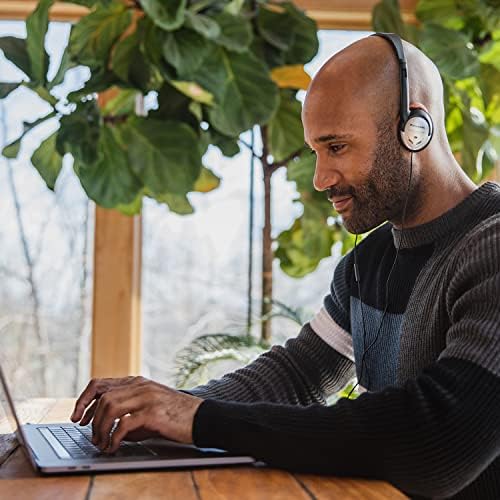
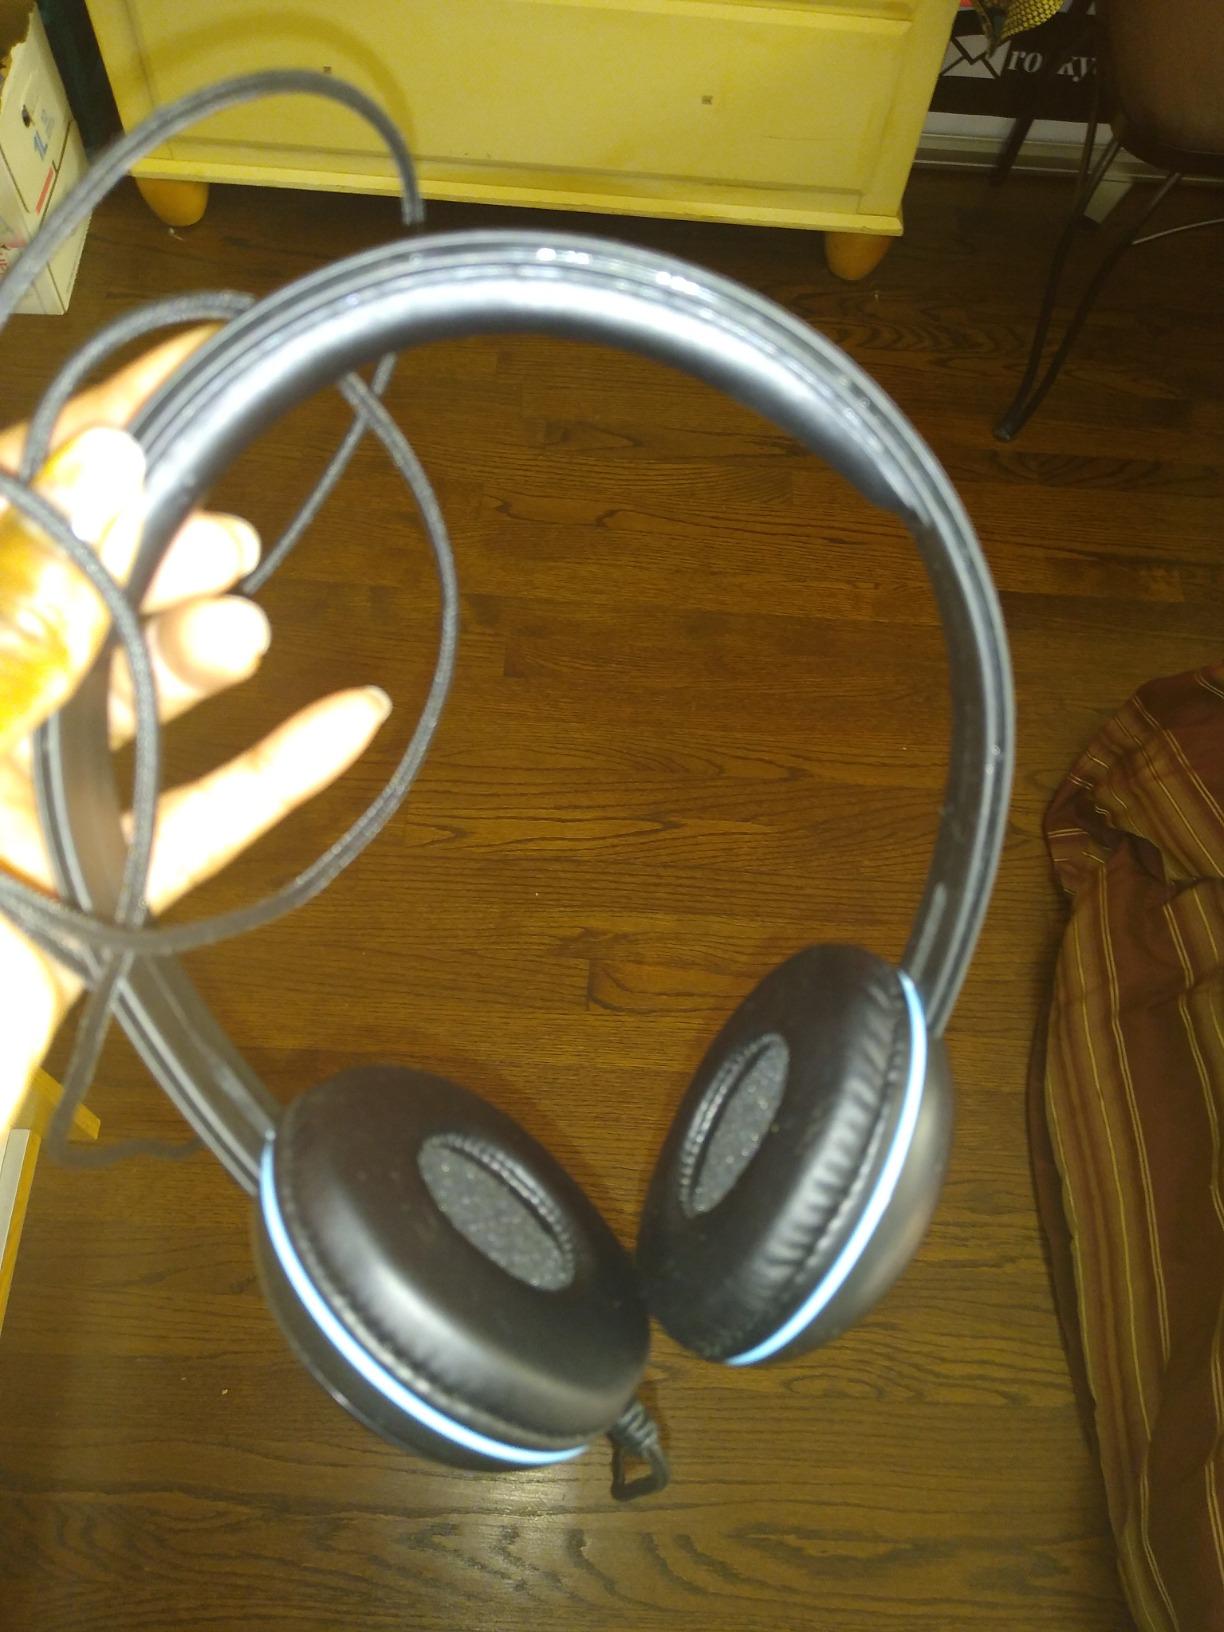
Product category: headphones
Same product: no